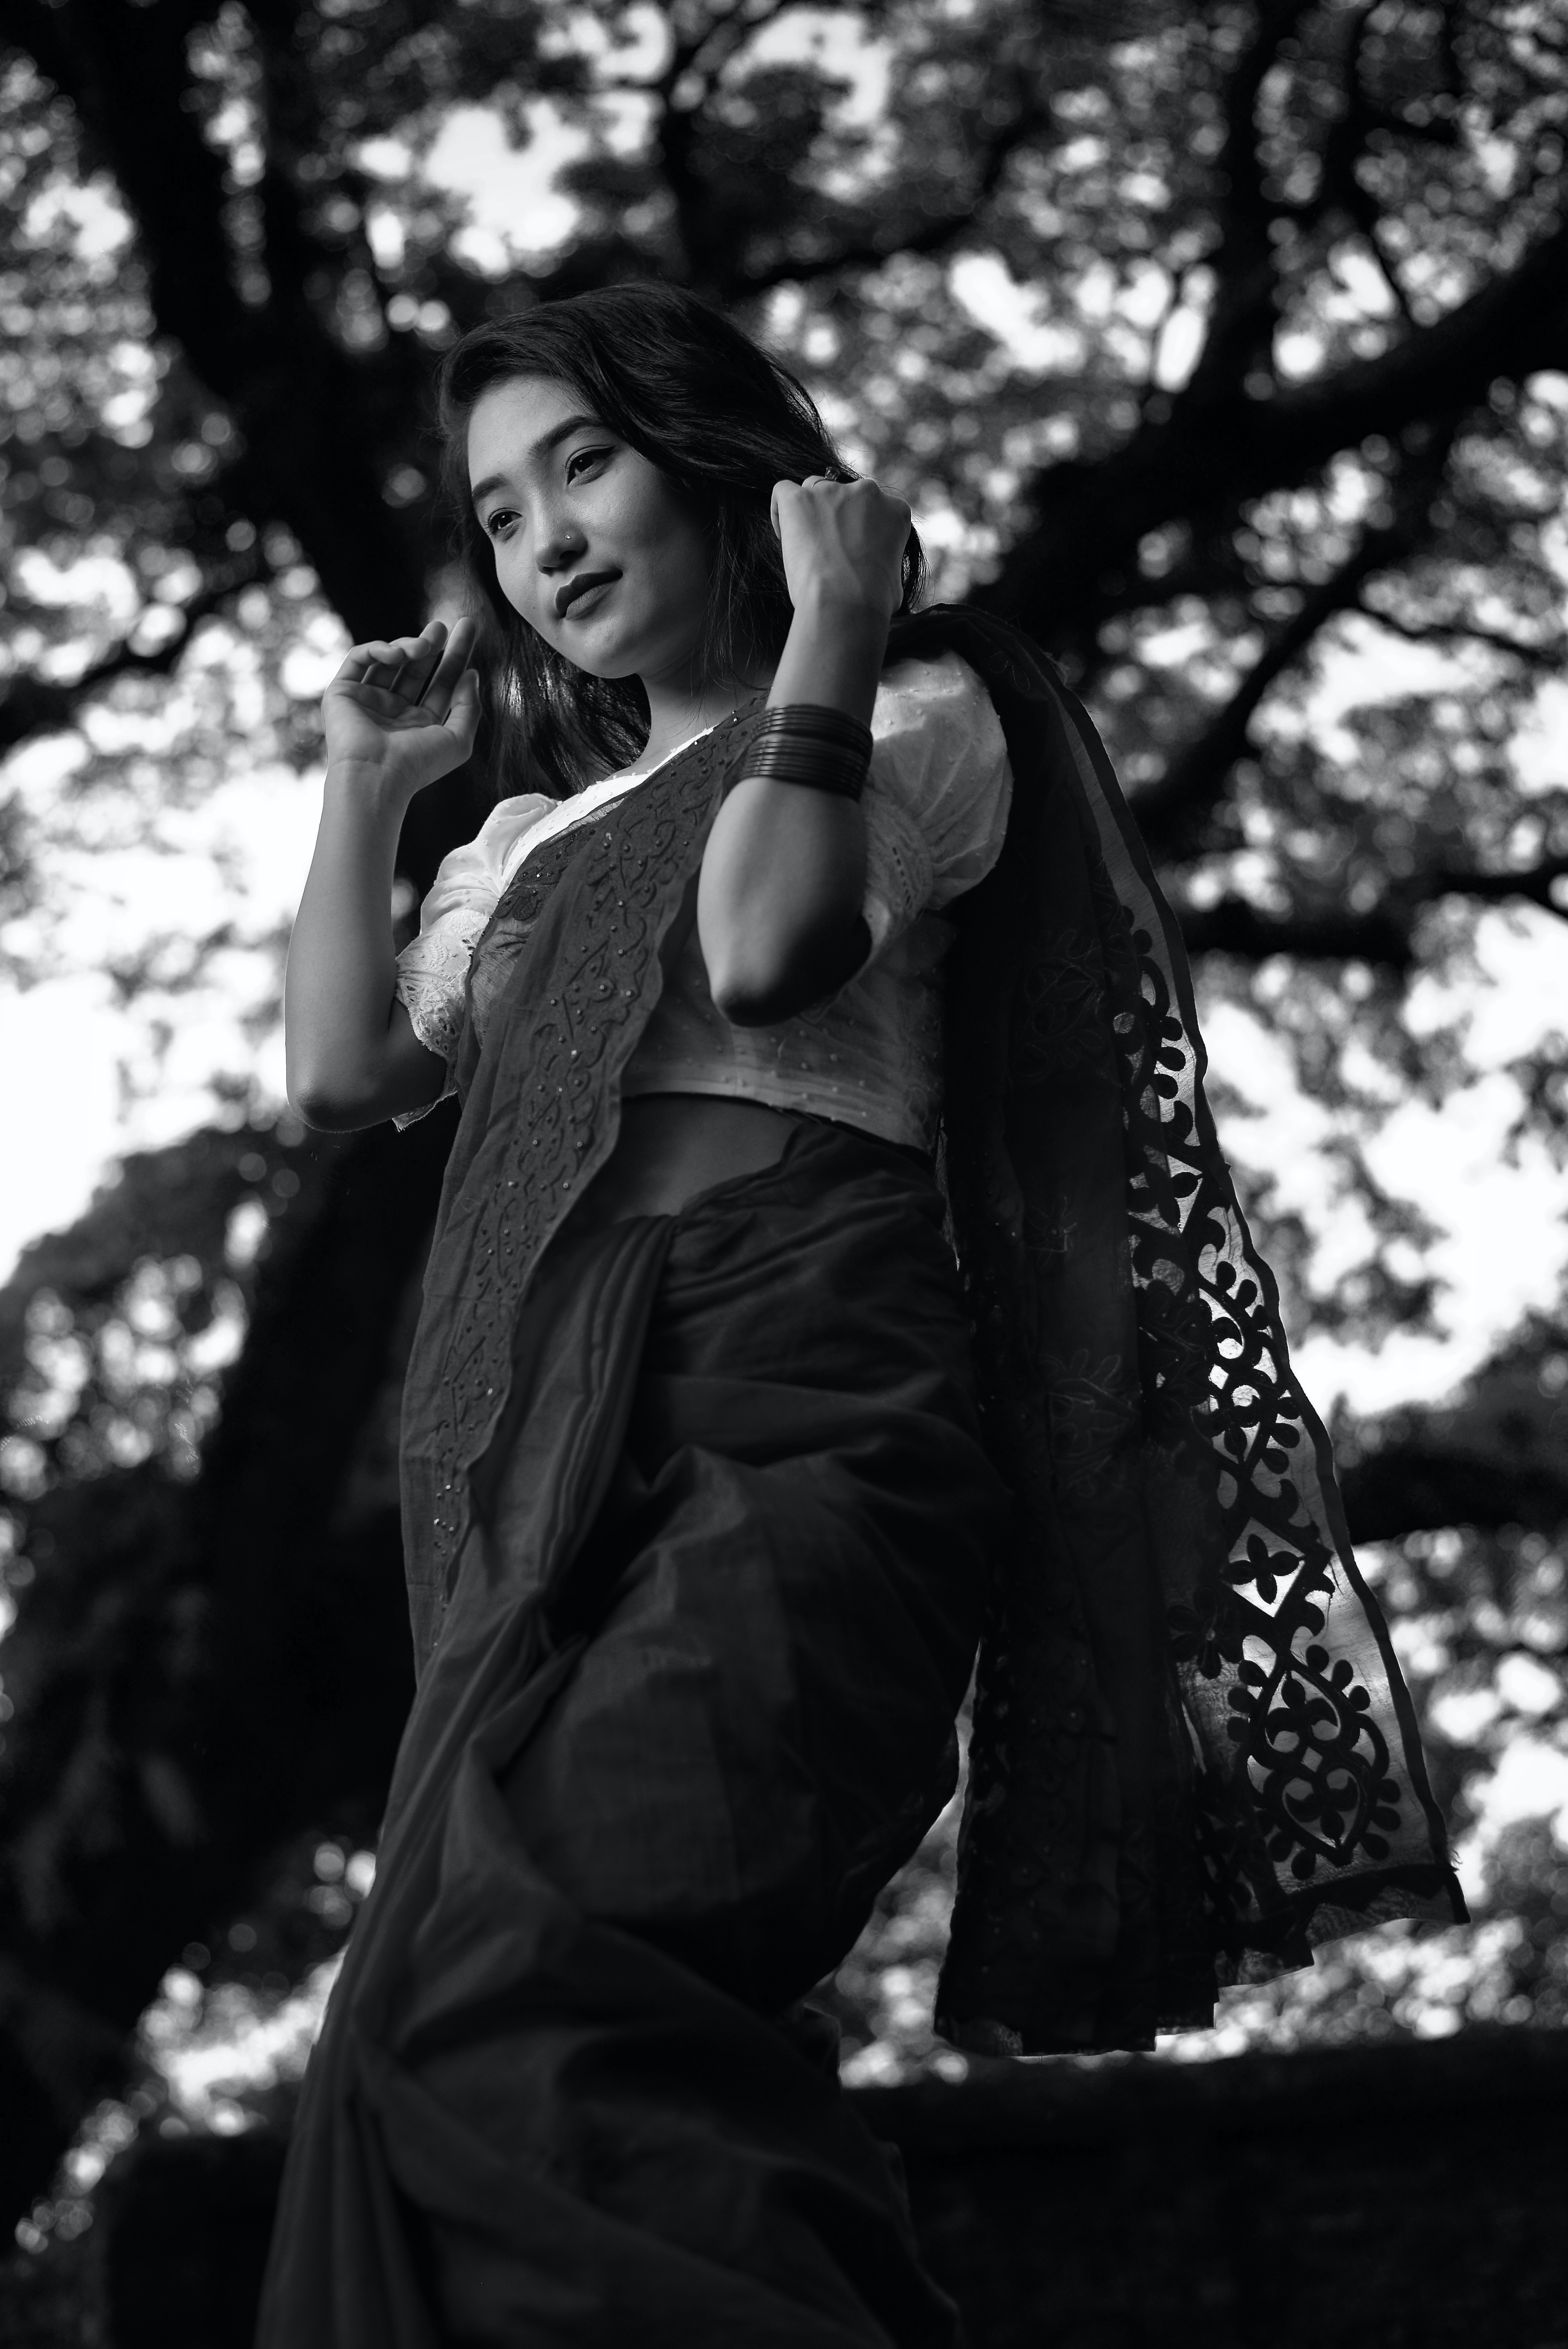
woman, People in nature, flash photography, tree, plant, gesture, black and white, style, waist, grass, happy, black hair, Tints and shades, trunk, monochrome, forest, long hair, monochrome photography, formal wear, fashion design, human leg, woodland, gown, portrait photography, sitting, darkness, shadow, fashion model, photo shoot, rock, abdomen, model